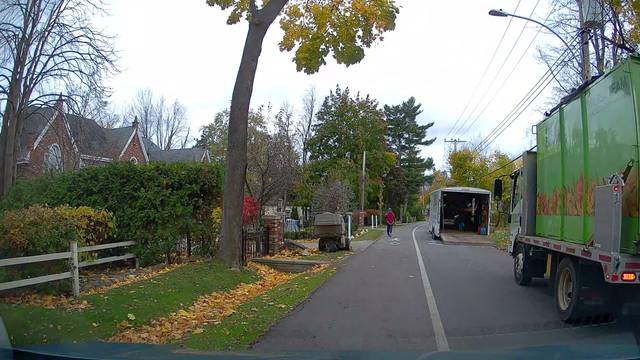
Region: Canada
Coordinates: 45.416, -73.883